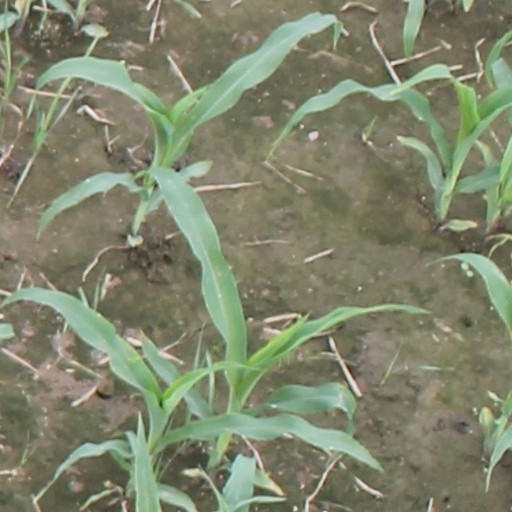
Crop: maize; corn